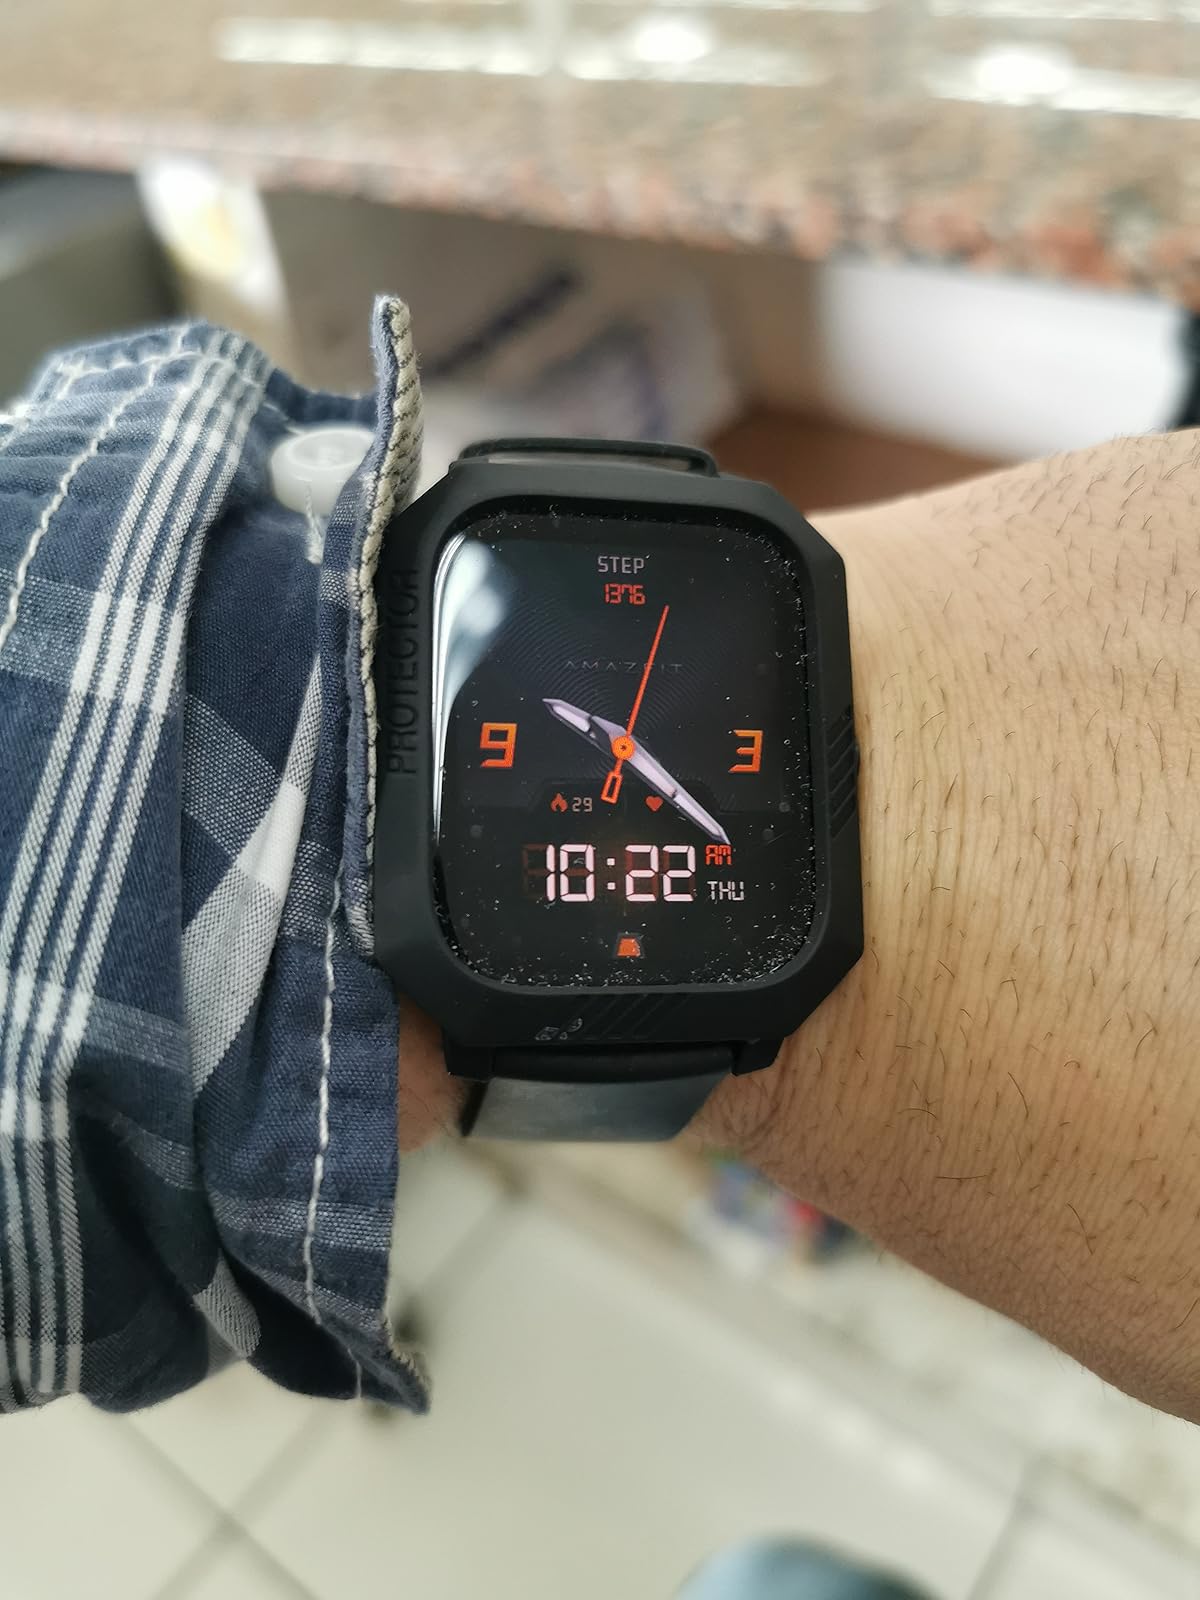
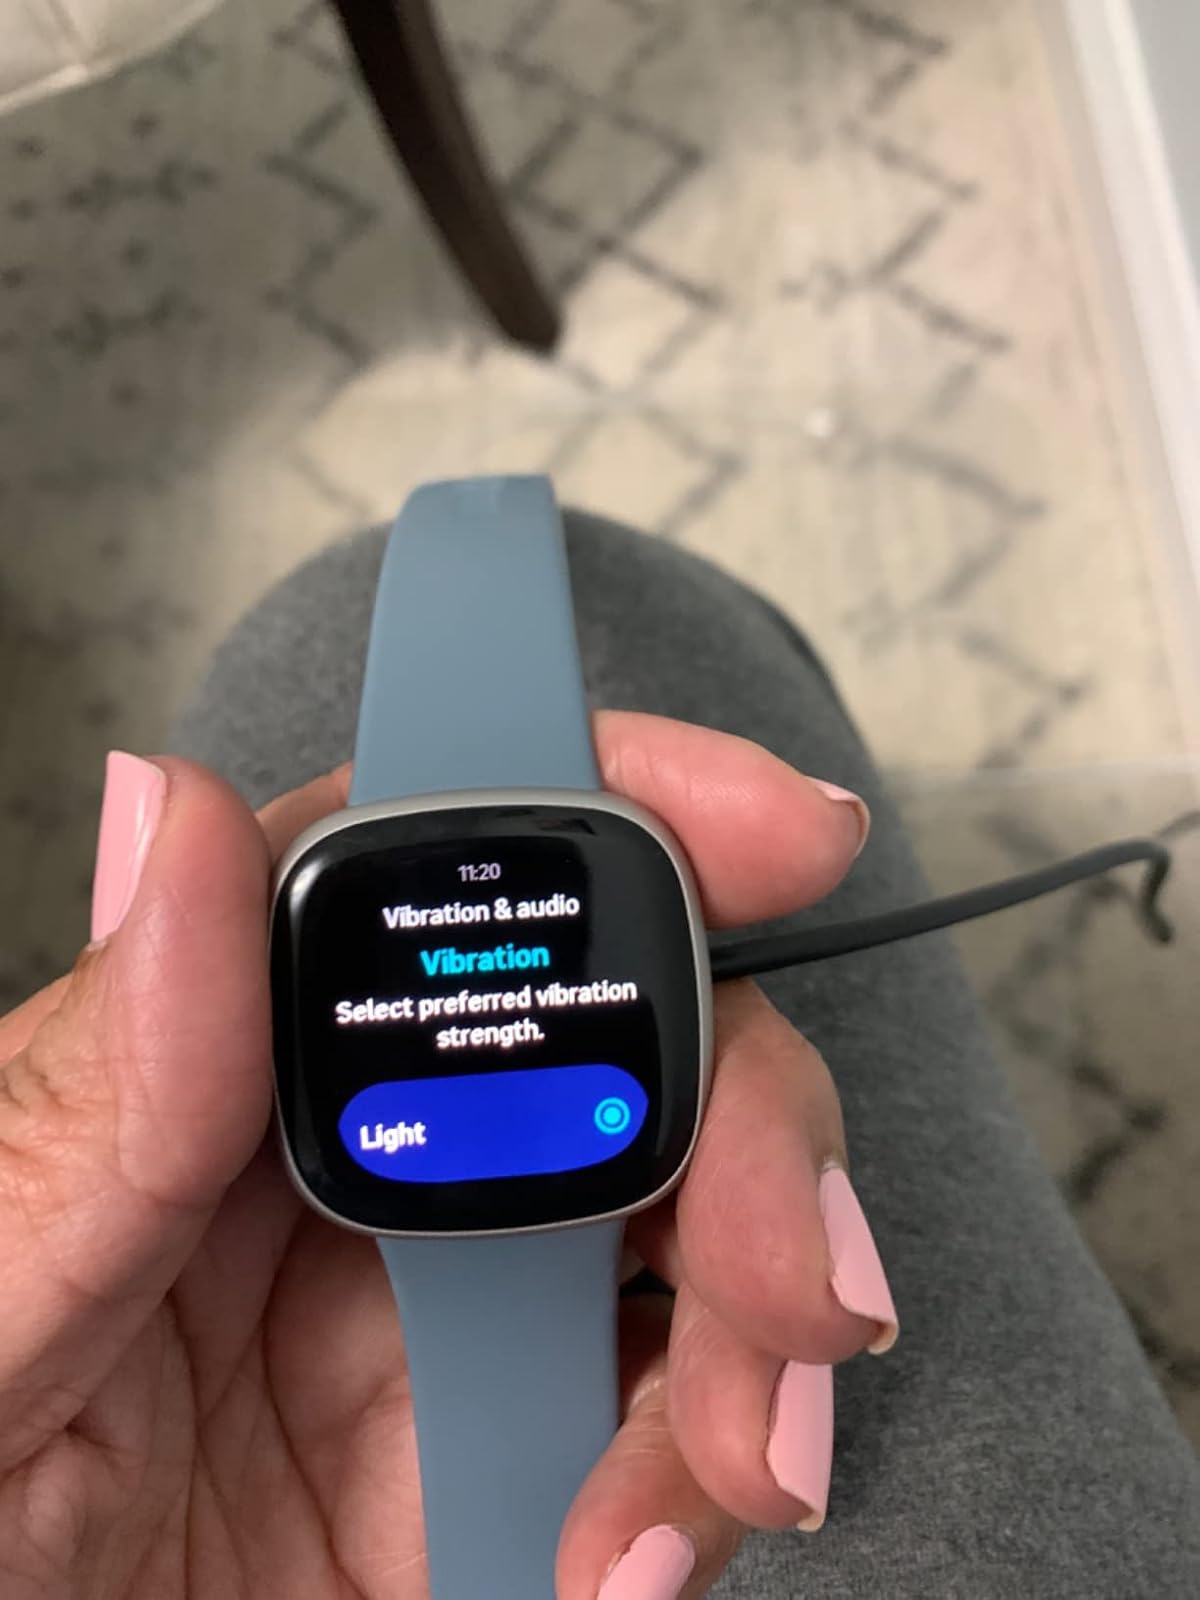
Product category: smartwatch
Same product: no